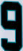
Number: 9